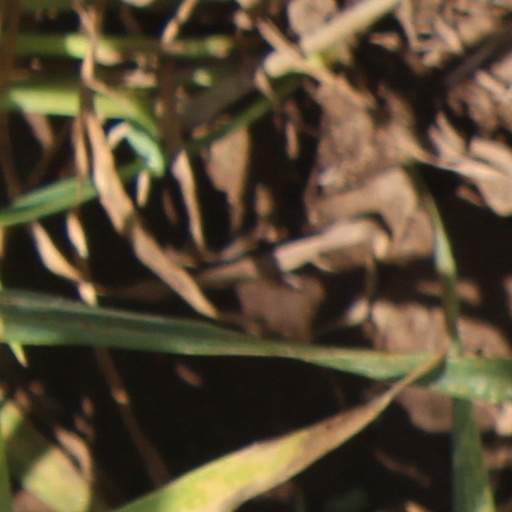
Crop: wheat